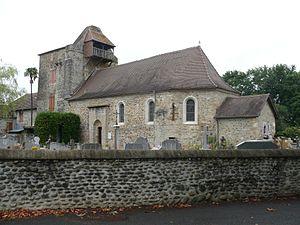
L'église de Gestas (Pyrénées-Atlantiques, France).
Gestas est une commune française, située dans le département des Pyrénées-Atlantiques en région Nouvelle-Aquitaine.